Hannah Kudjoe

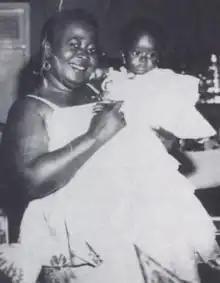
Picture of Hannah Kudjoe with unnamed great-niece, taken by her nephew, Peter Dadson.

Hannah Esi Badu Kudjoe (December 1918 – 9 March 1986) was a prominent activist for Ghanaian independence in the 1940s and 1950s. She was one of the first high-profile female nationalists in the movement, and was the National Propaganda Secretary for the Convention People's Party. She was a political activist during the government of Dr. Kwame Nkrumah. She was also an active philanthropist and worked to improve women's lives in Northern Ghana.